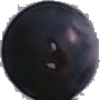
Label: blue_grape